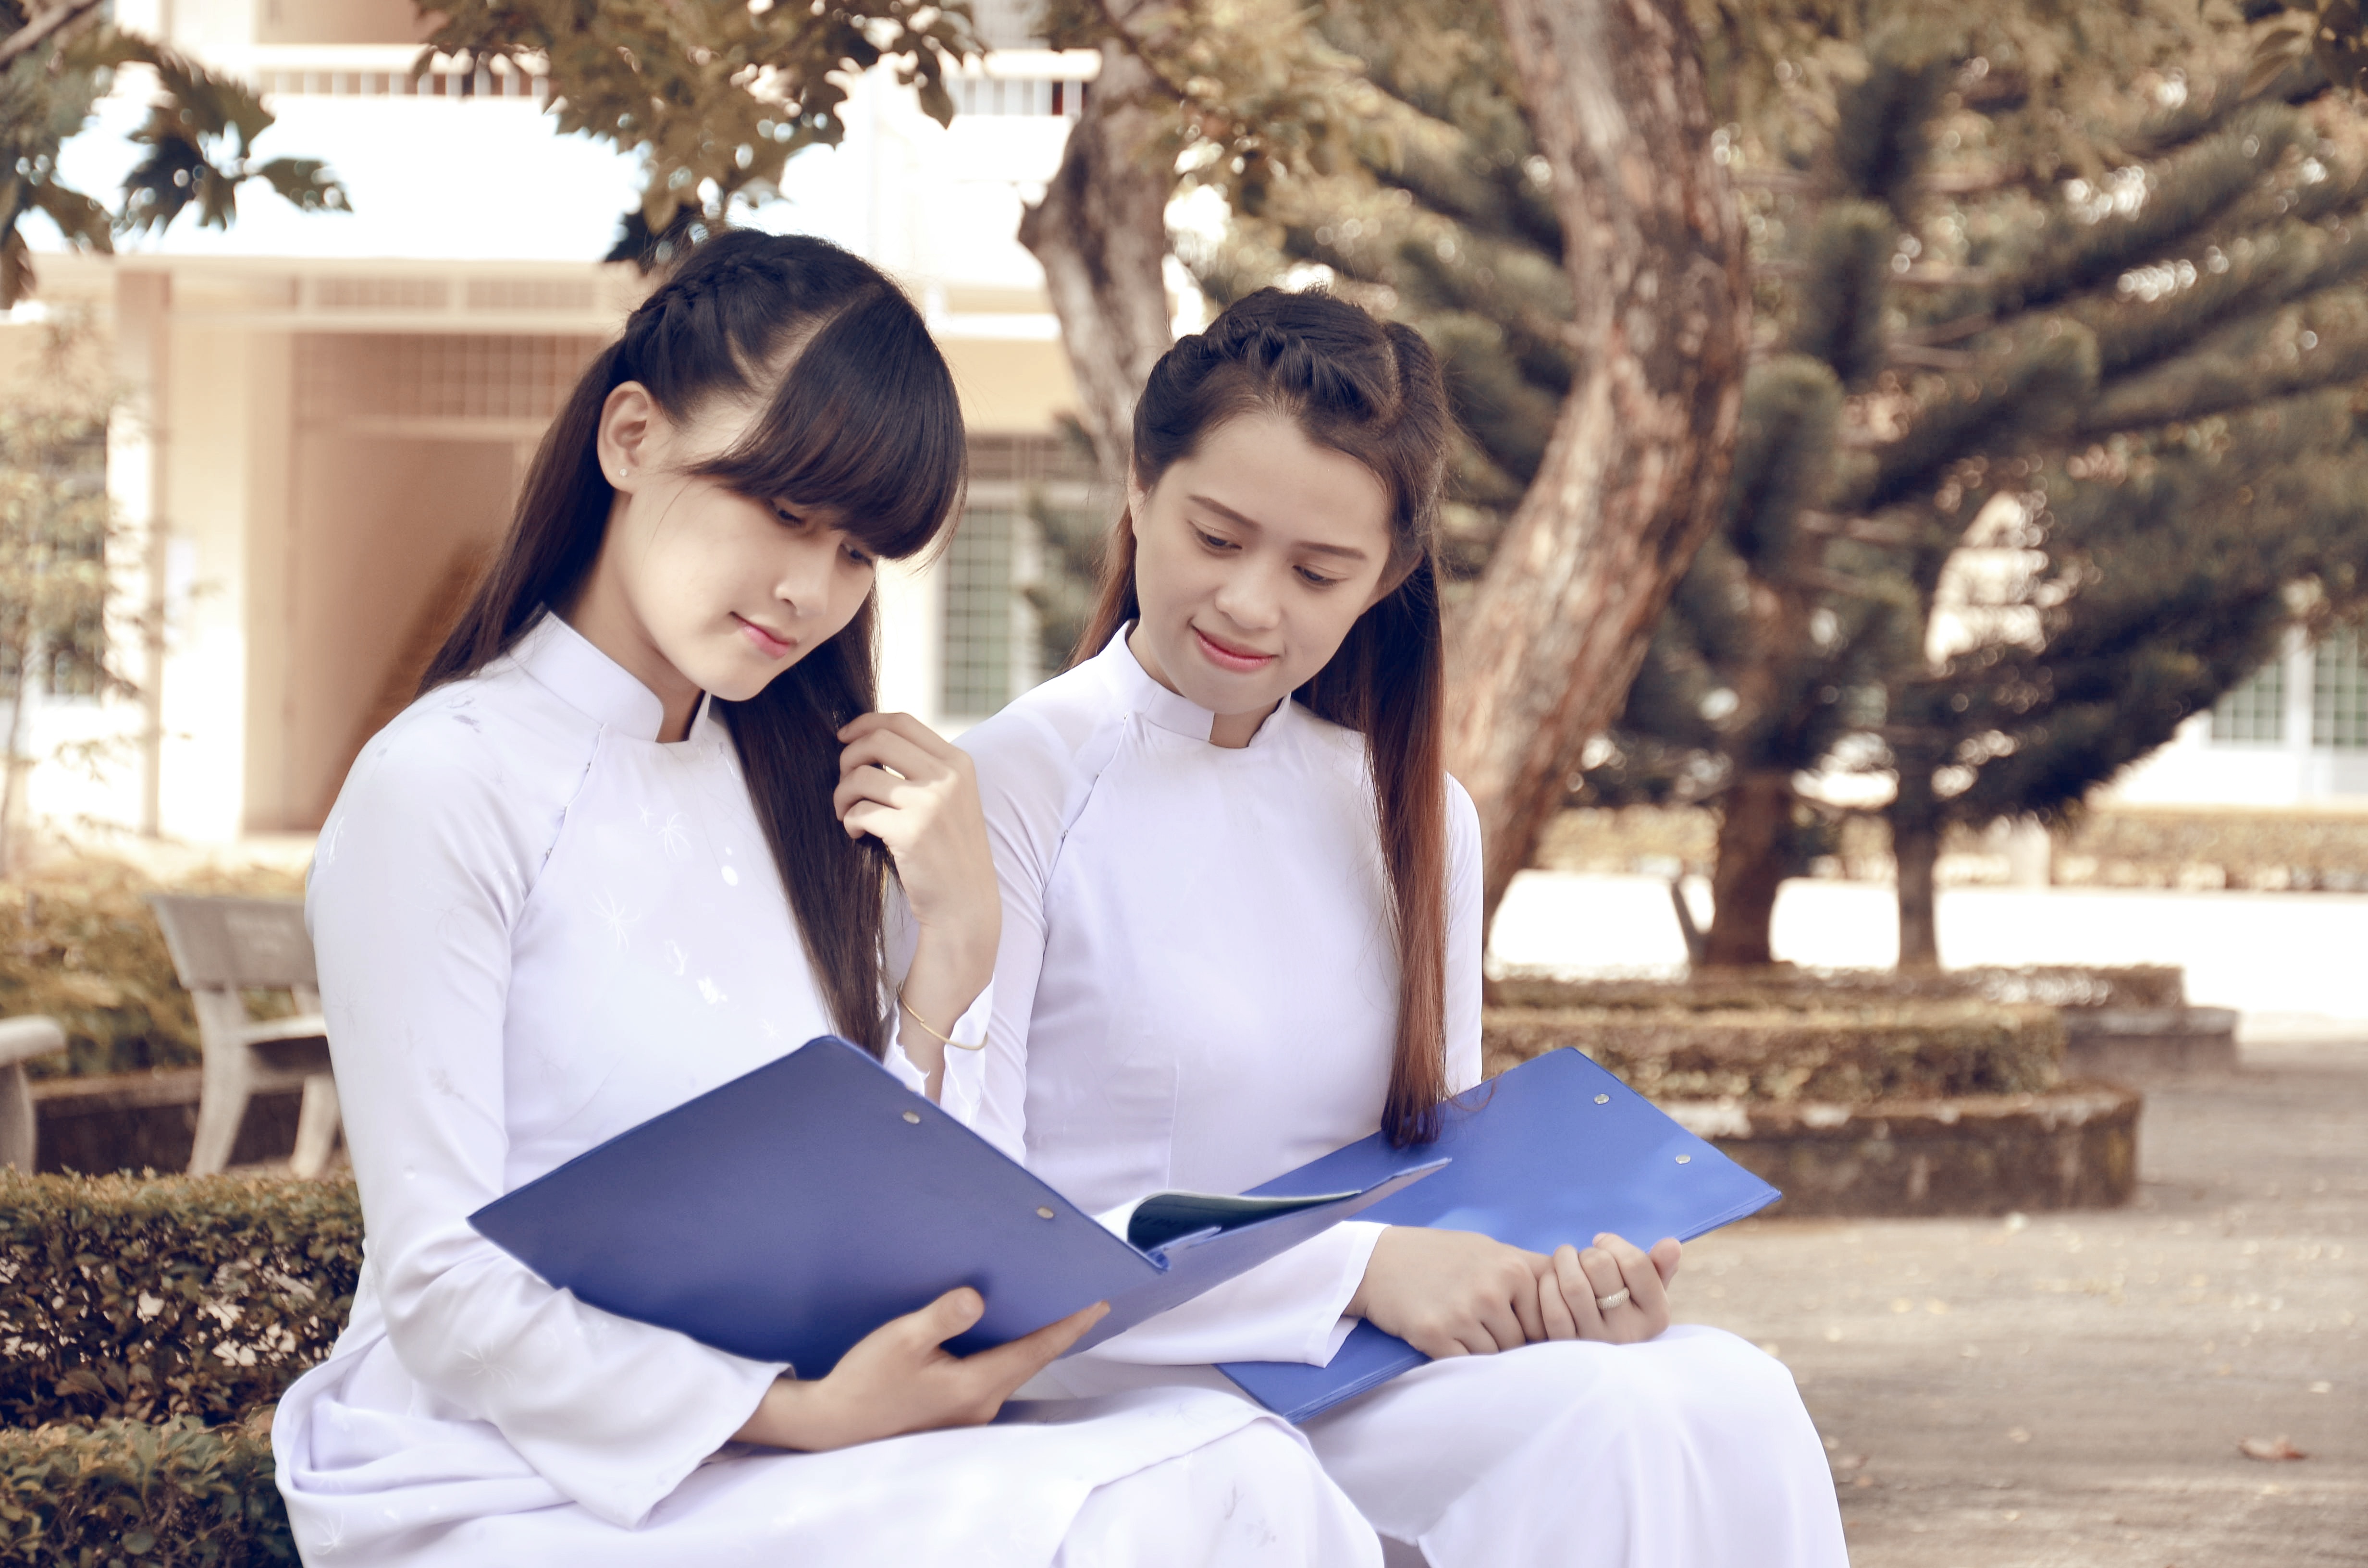
person, people, woman, spring, wedding, bride, groom, family, ceremony, dress, photograph, the sea, photo shoot, the lunar new year, portrait photography, student years